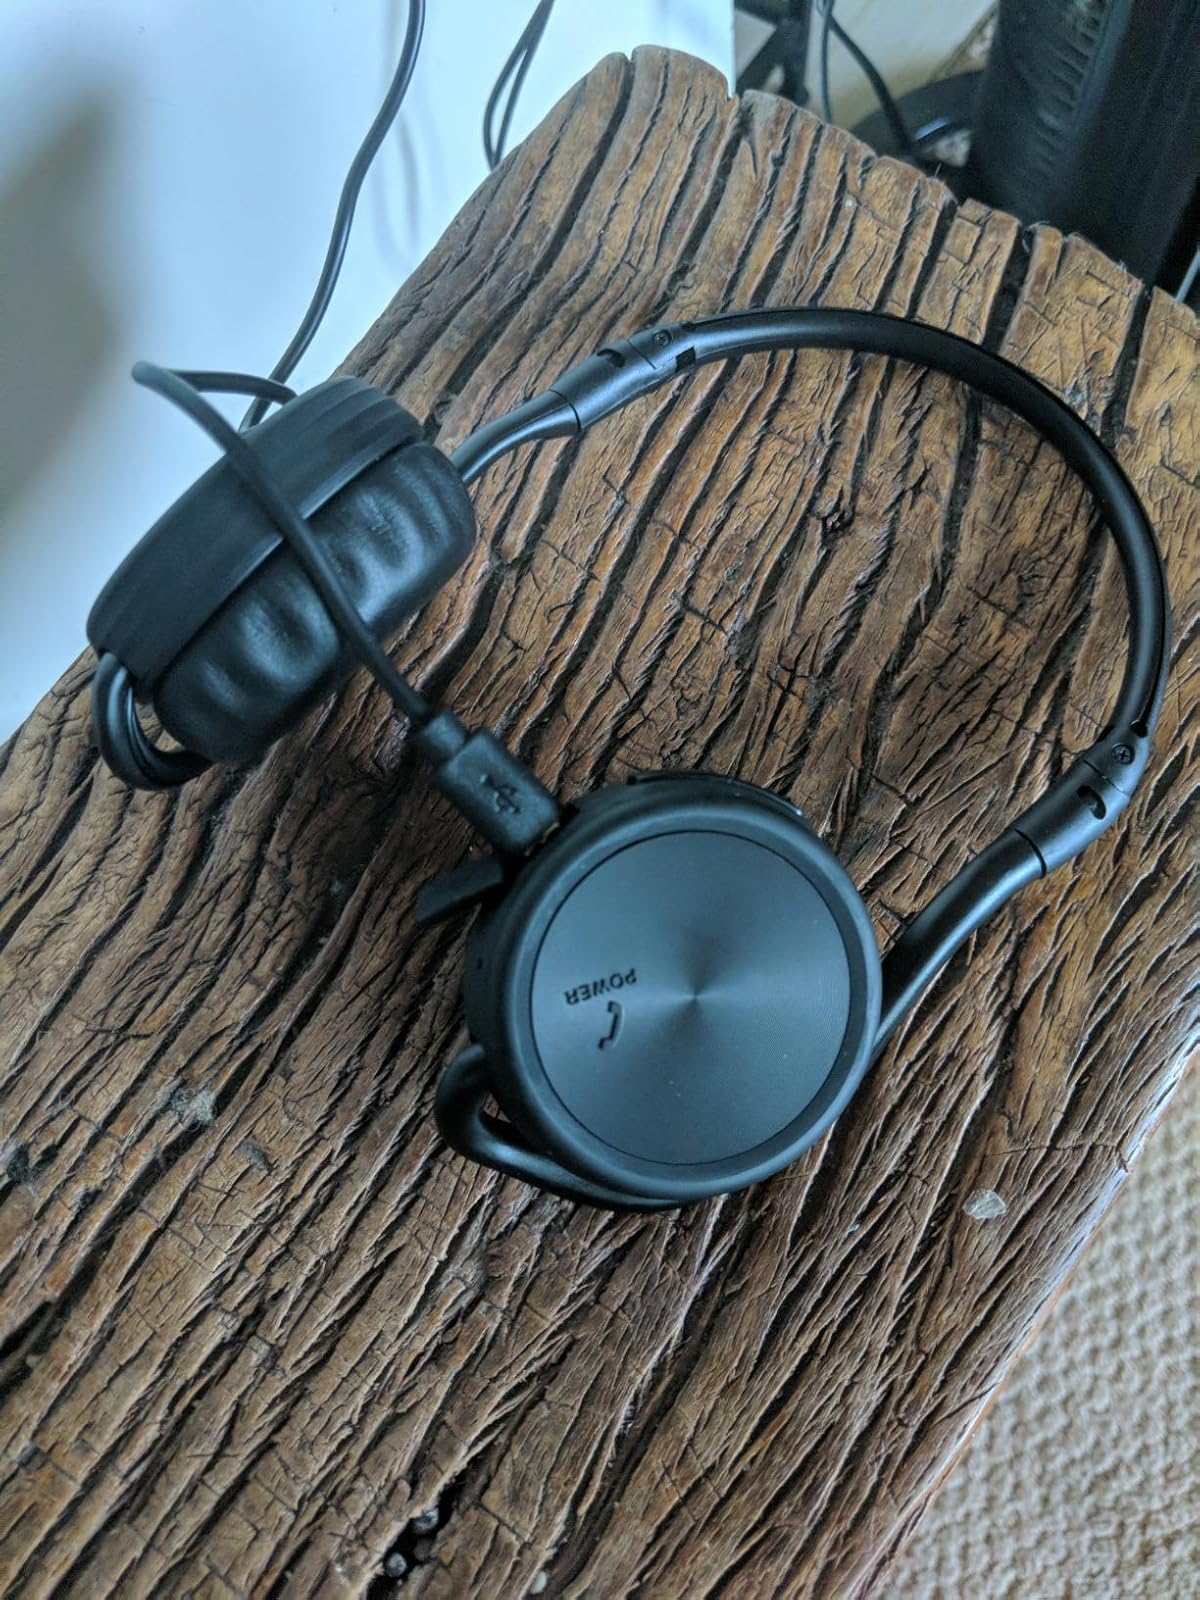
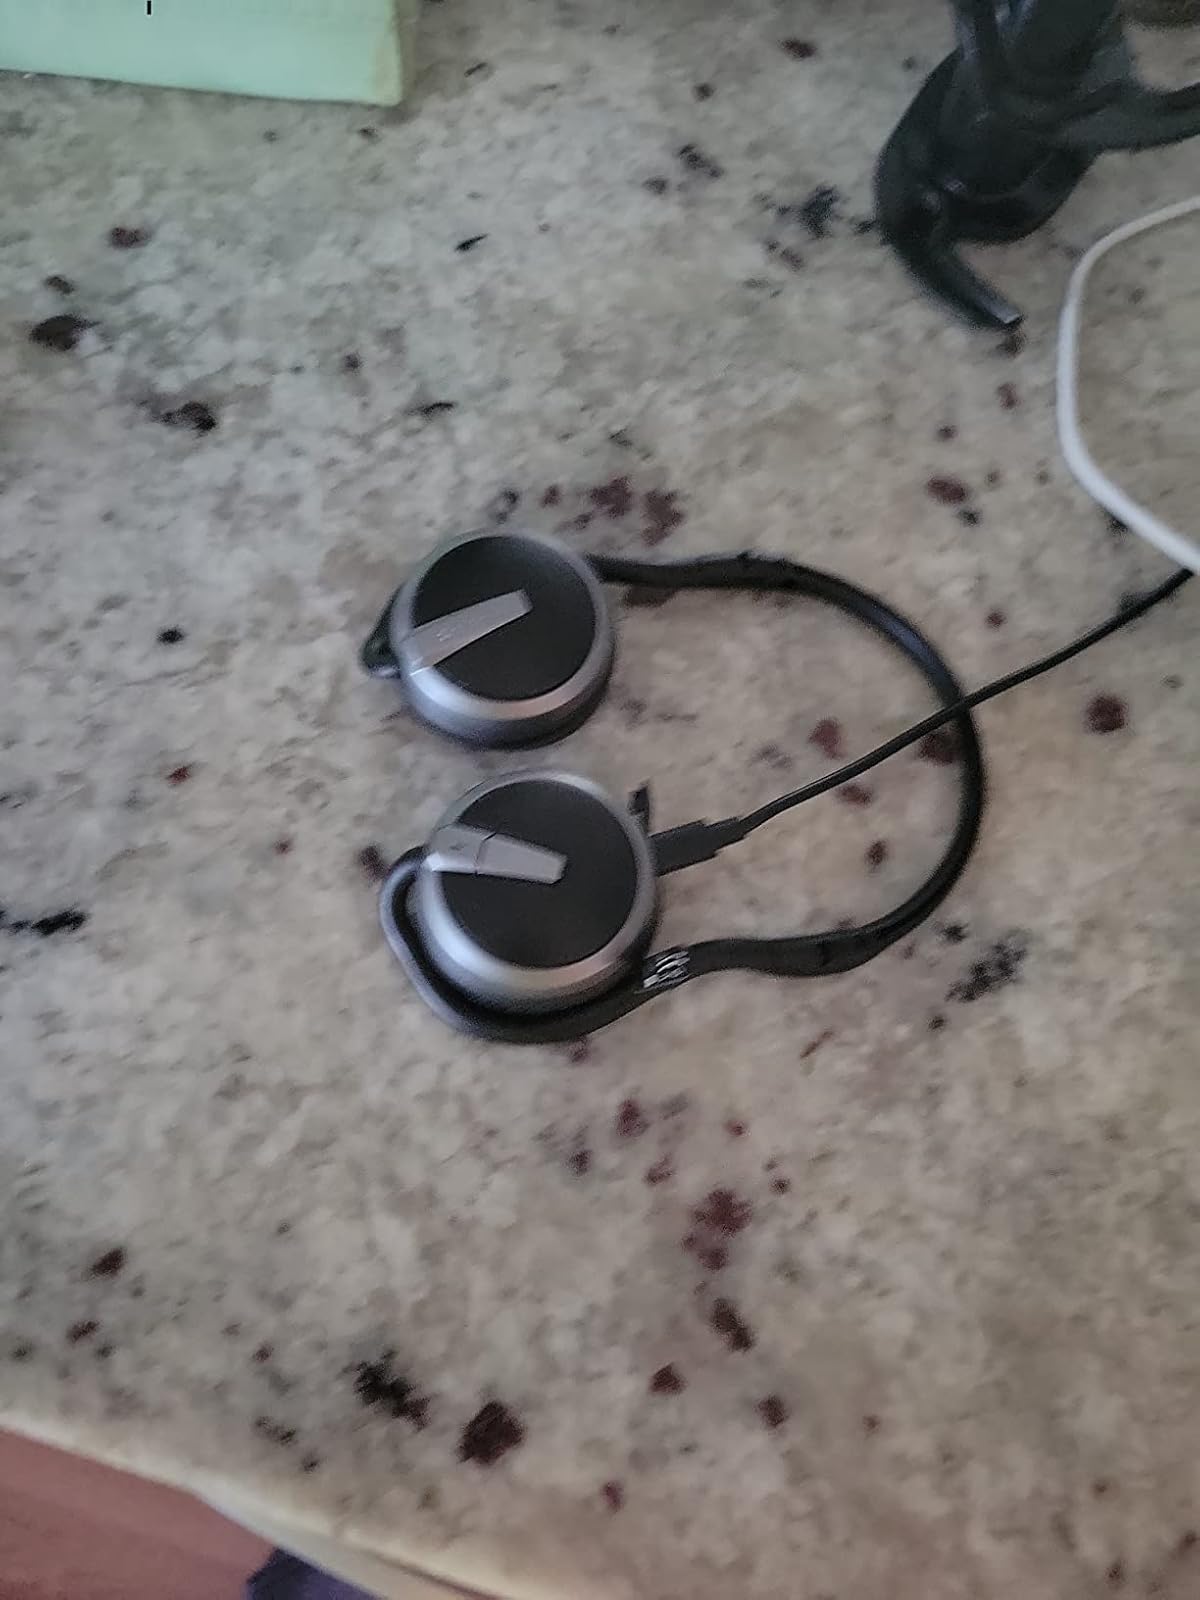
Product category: headphones
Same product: no